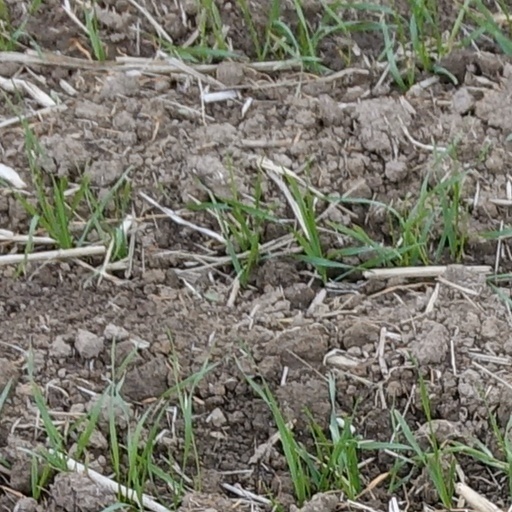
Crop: wheat